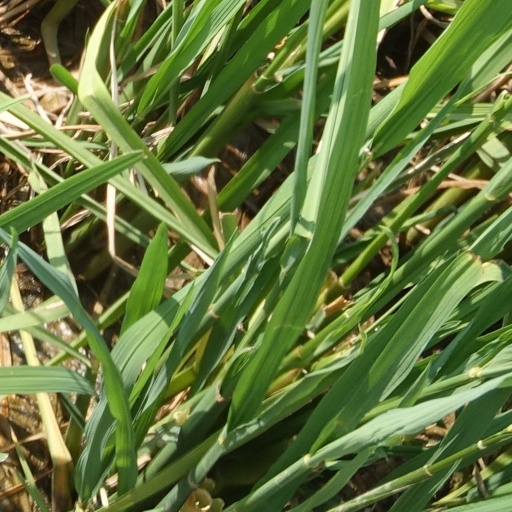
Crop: rice